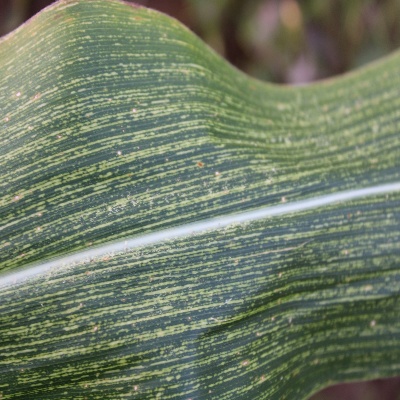
Crop: Maize
Condition: streak virus